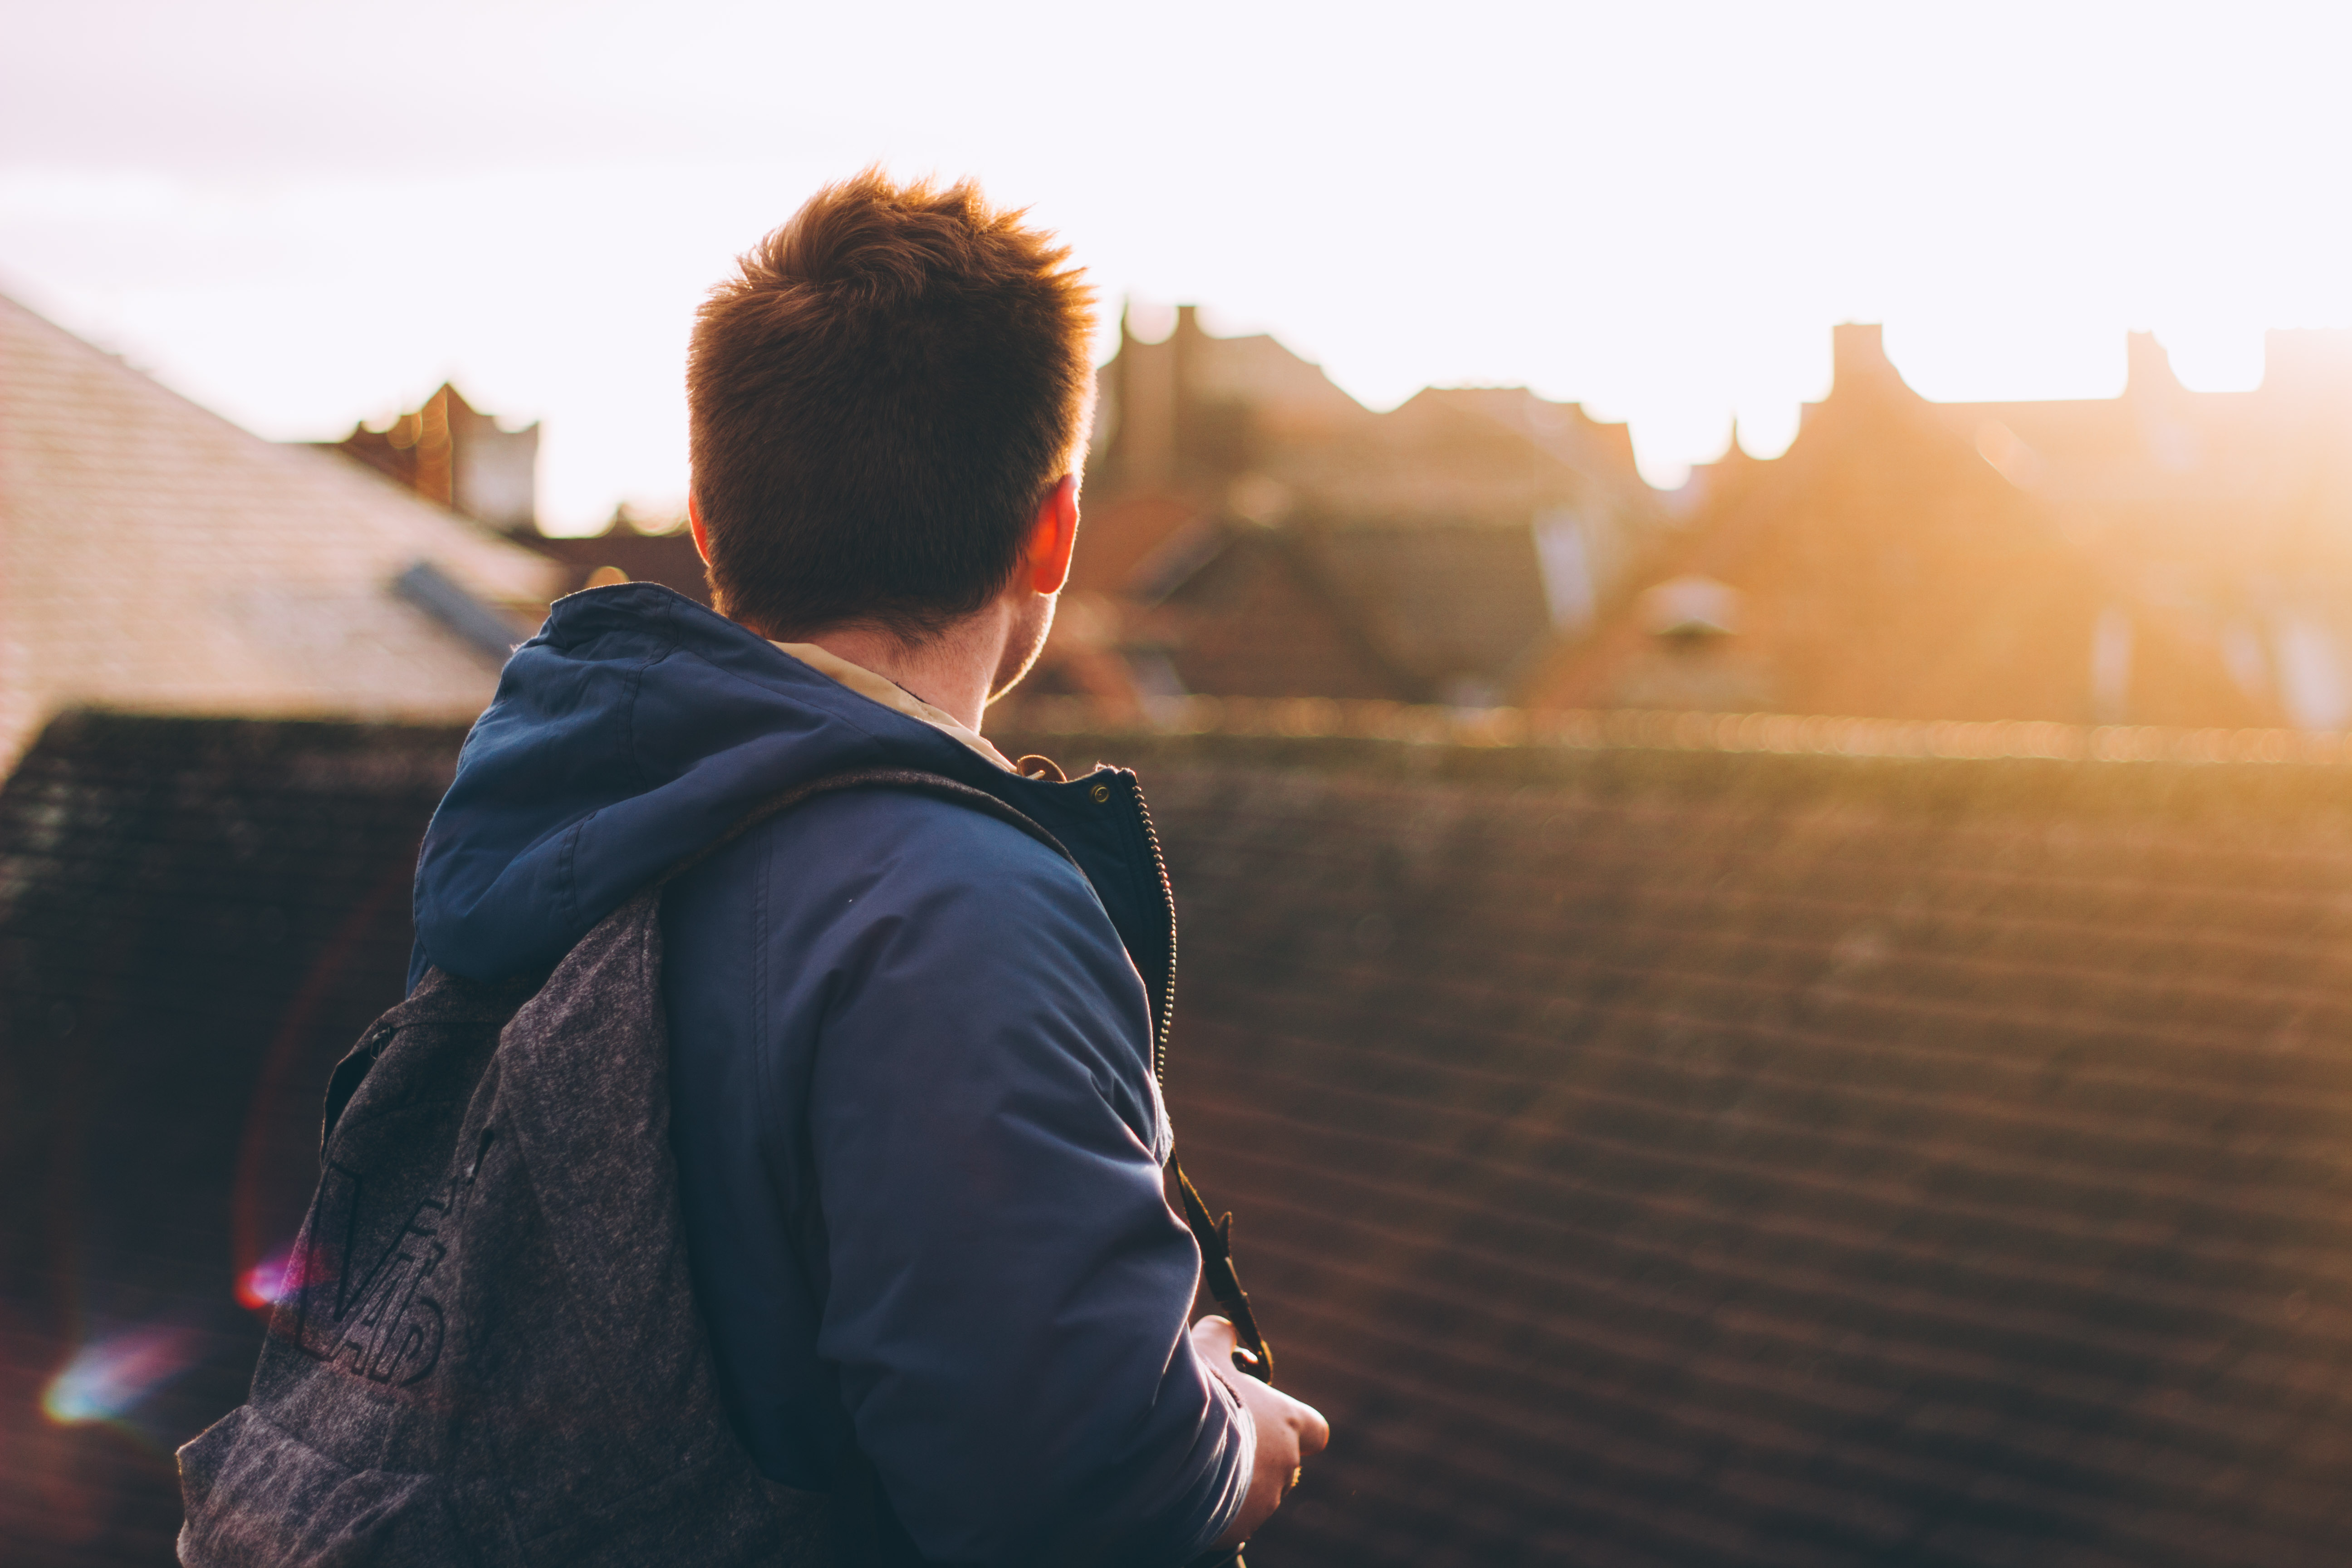
man, person, light, sunset, photography, sunlight, morning, evening, color, macro, romance, temple, photograph, emotion, interaction